Lottie Dod

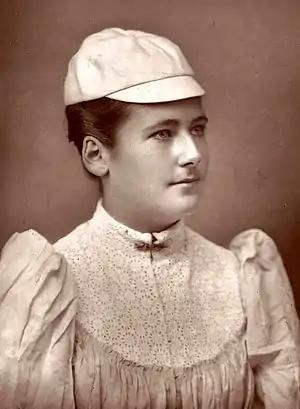
Dod in 1891

Charlotte Dod (24 September 1871 – 27 June 1960) was an English multi-sport athlete, best known as a tennis player. She won the Wimbledon Ladies' Singles Championship five times, the first one when she was only 15 in the summer of 1887. She remains the youngest ladies' singles champion.